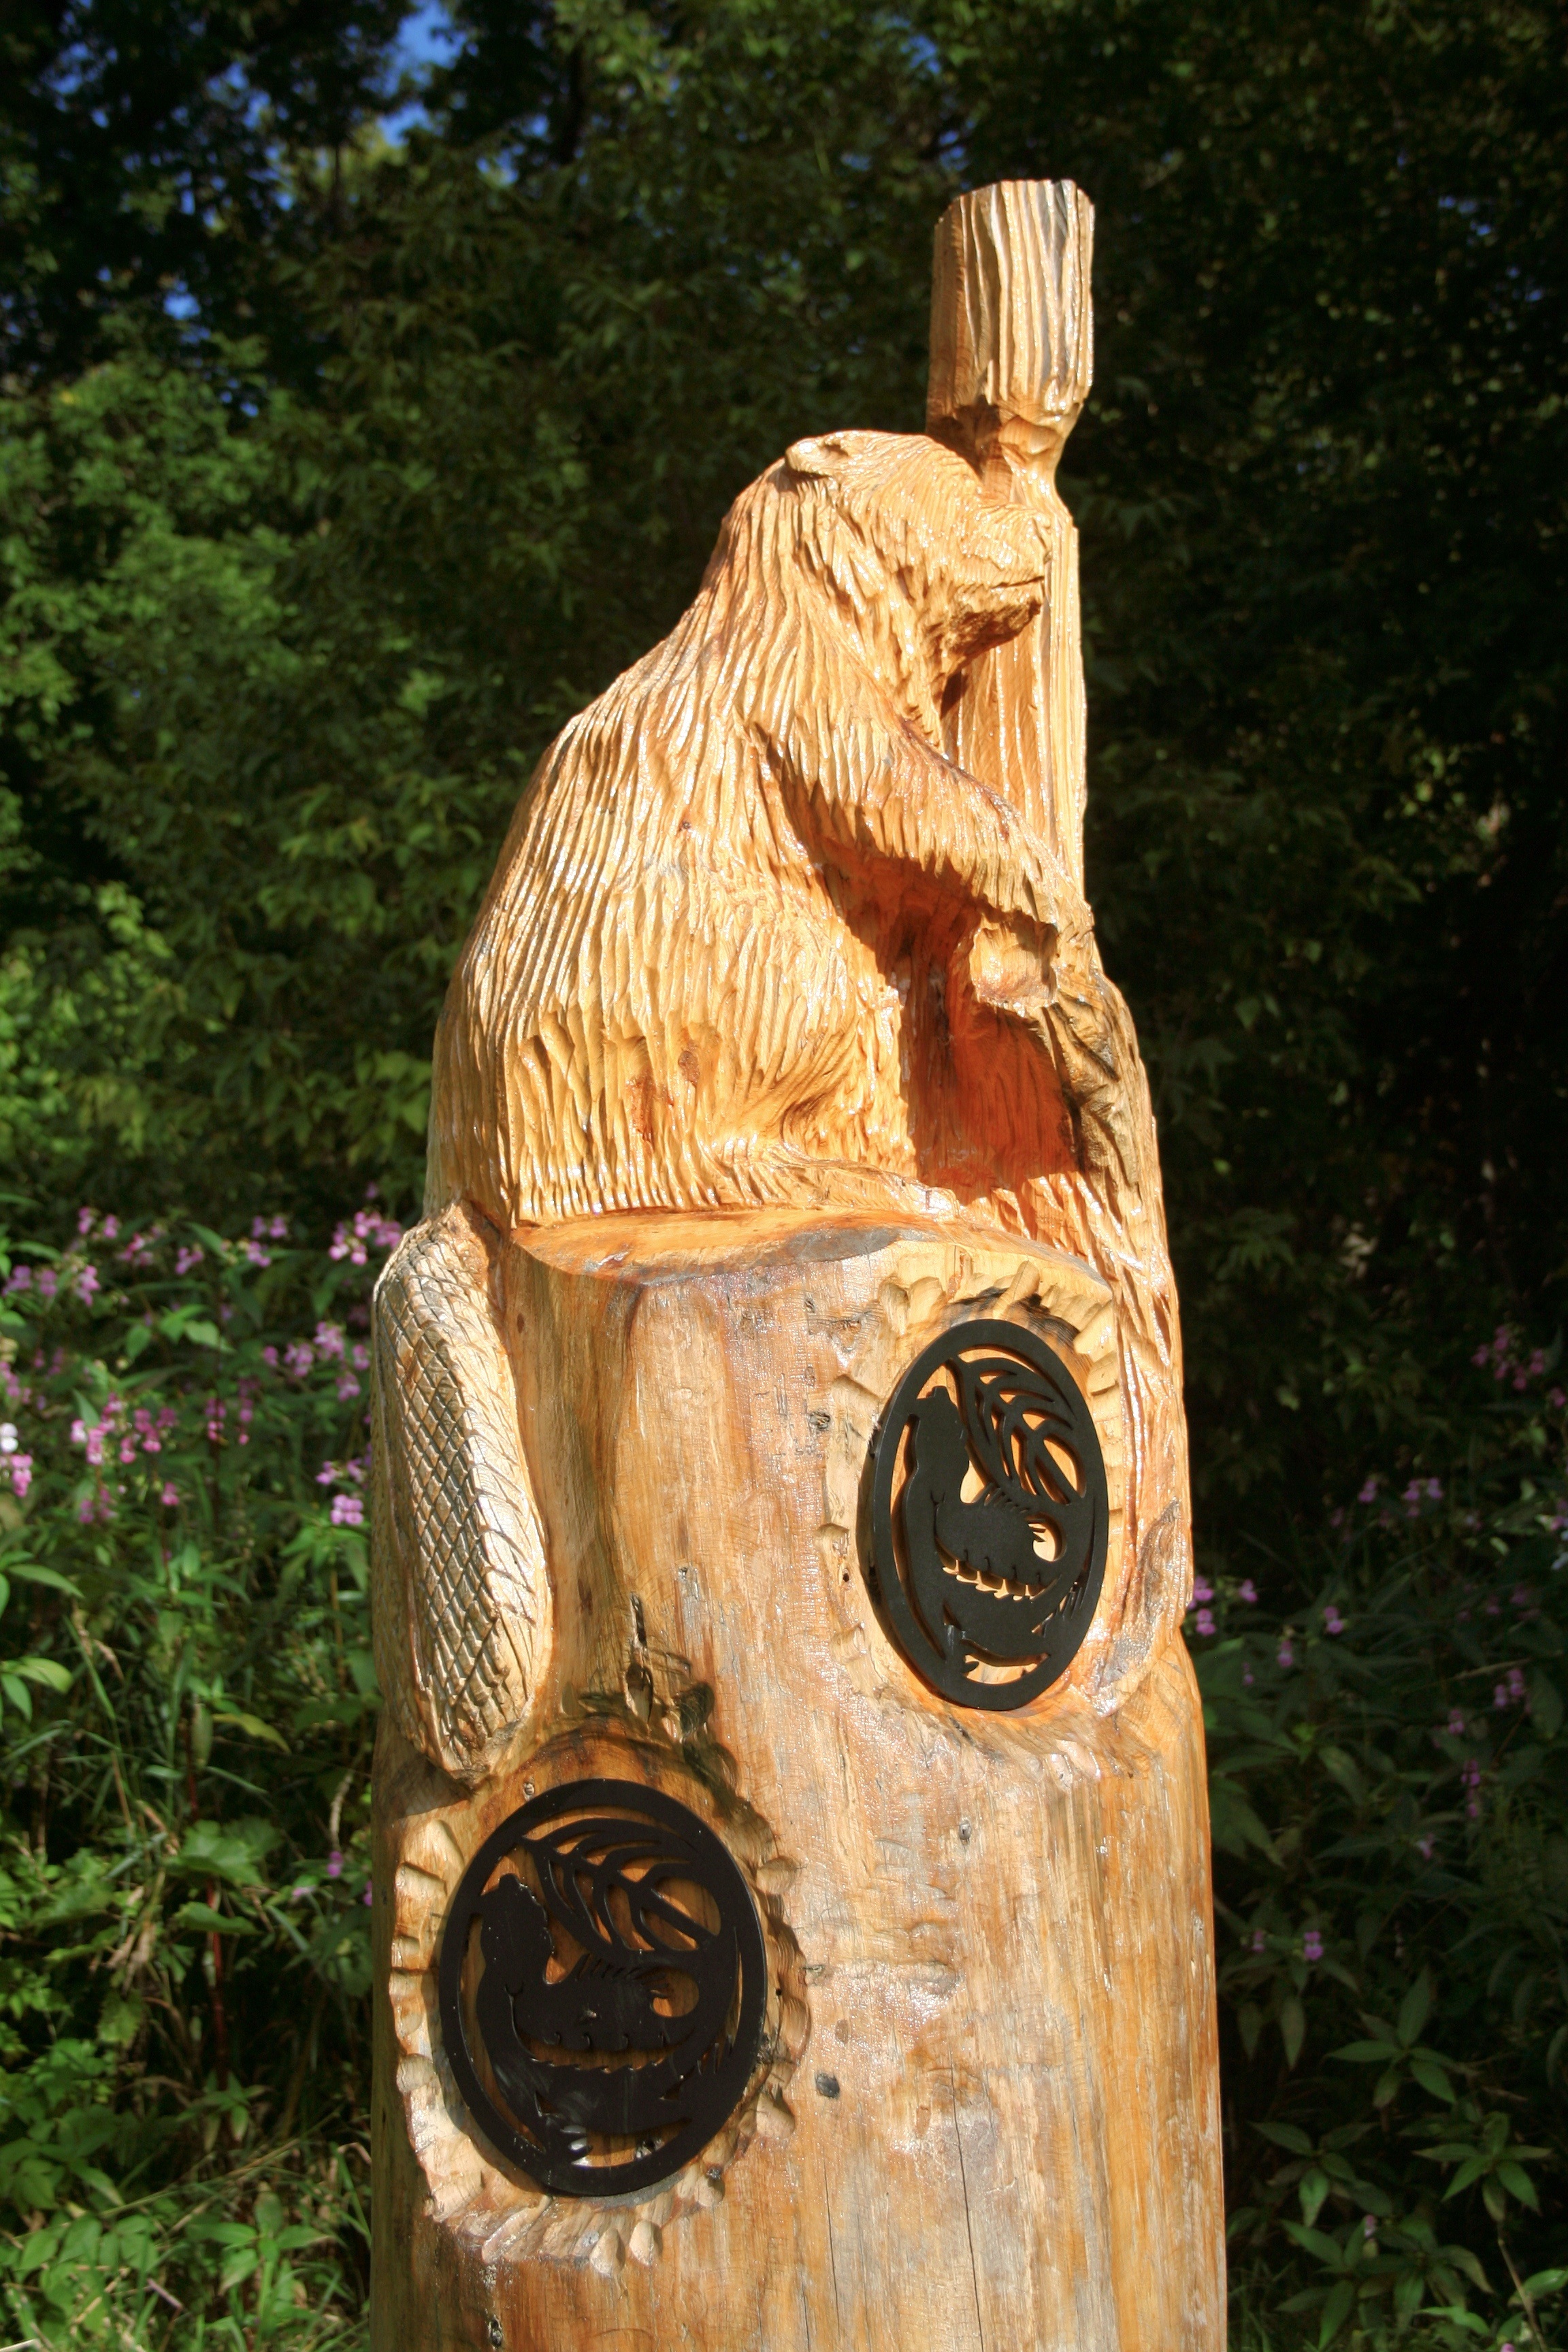
nature, wood, animal, monument, statue, symbol, mammal, sculpture, art, canada, carved, carving, beaver, wood carving, ancient history, outdoor structure, chainsaw carving, trail marker, southern ontario